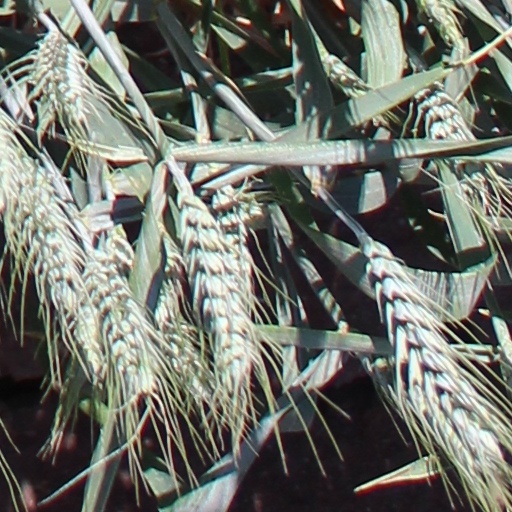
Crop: wheat